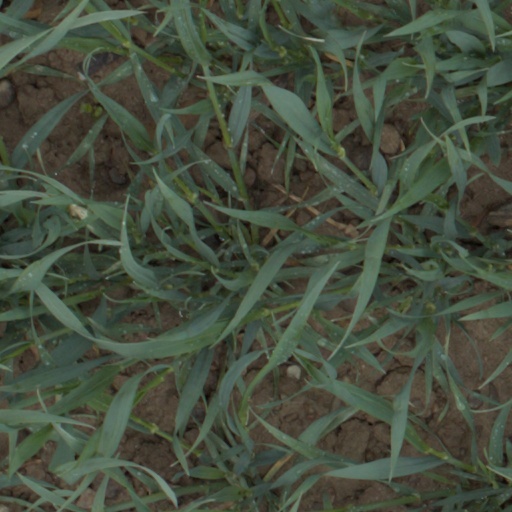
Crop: wheat